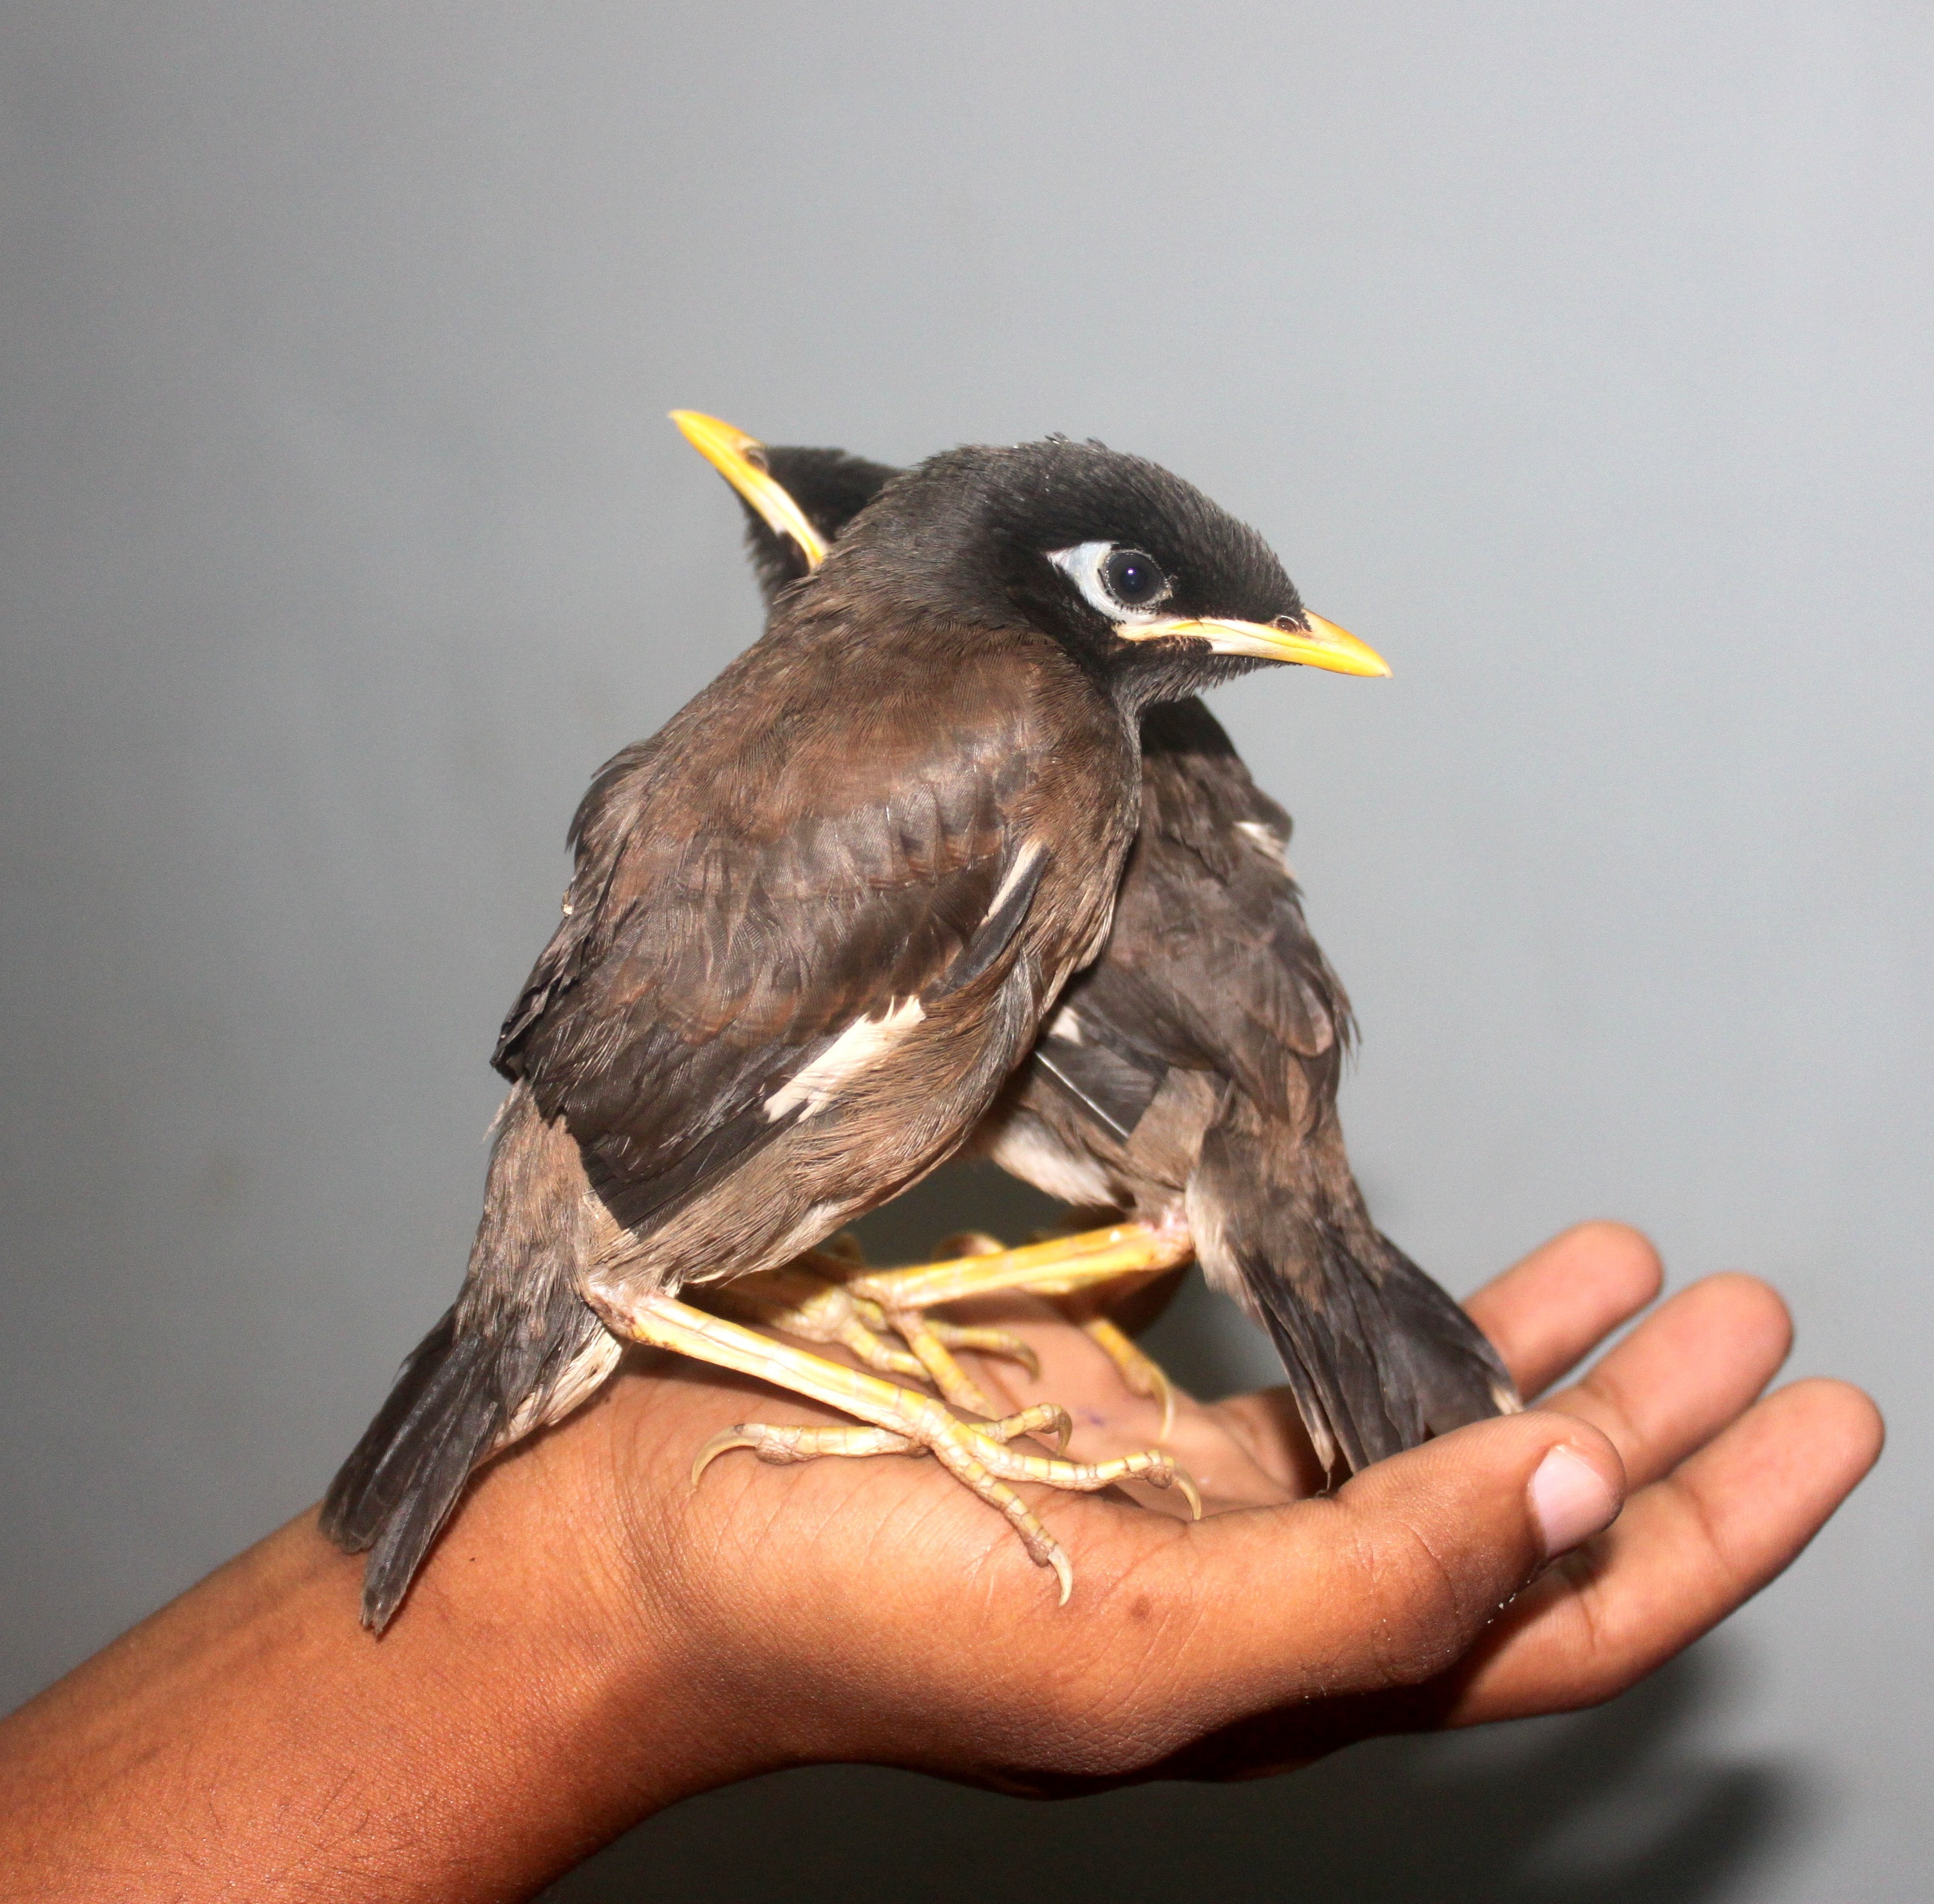
nature, bird, wing, wildlife, beak, fauna, birds, vertebrate, blackbird, myna, chick, perching bird, acridotheres, baby myna birds